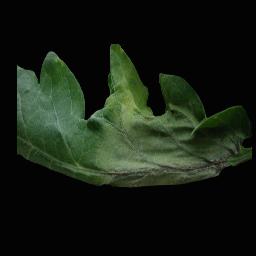
Label: Tomato___Late_blight